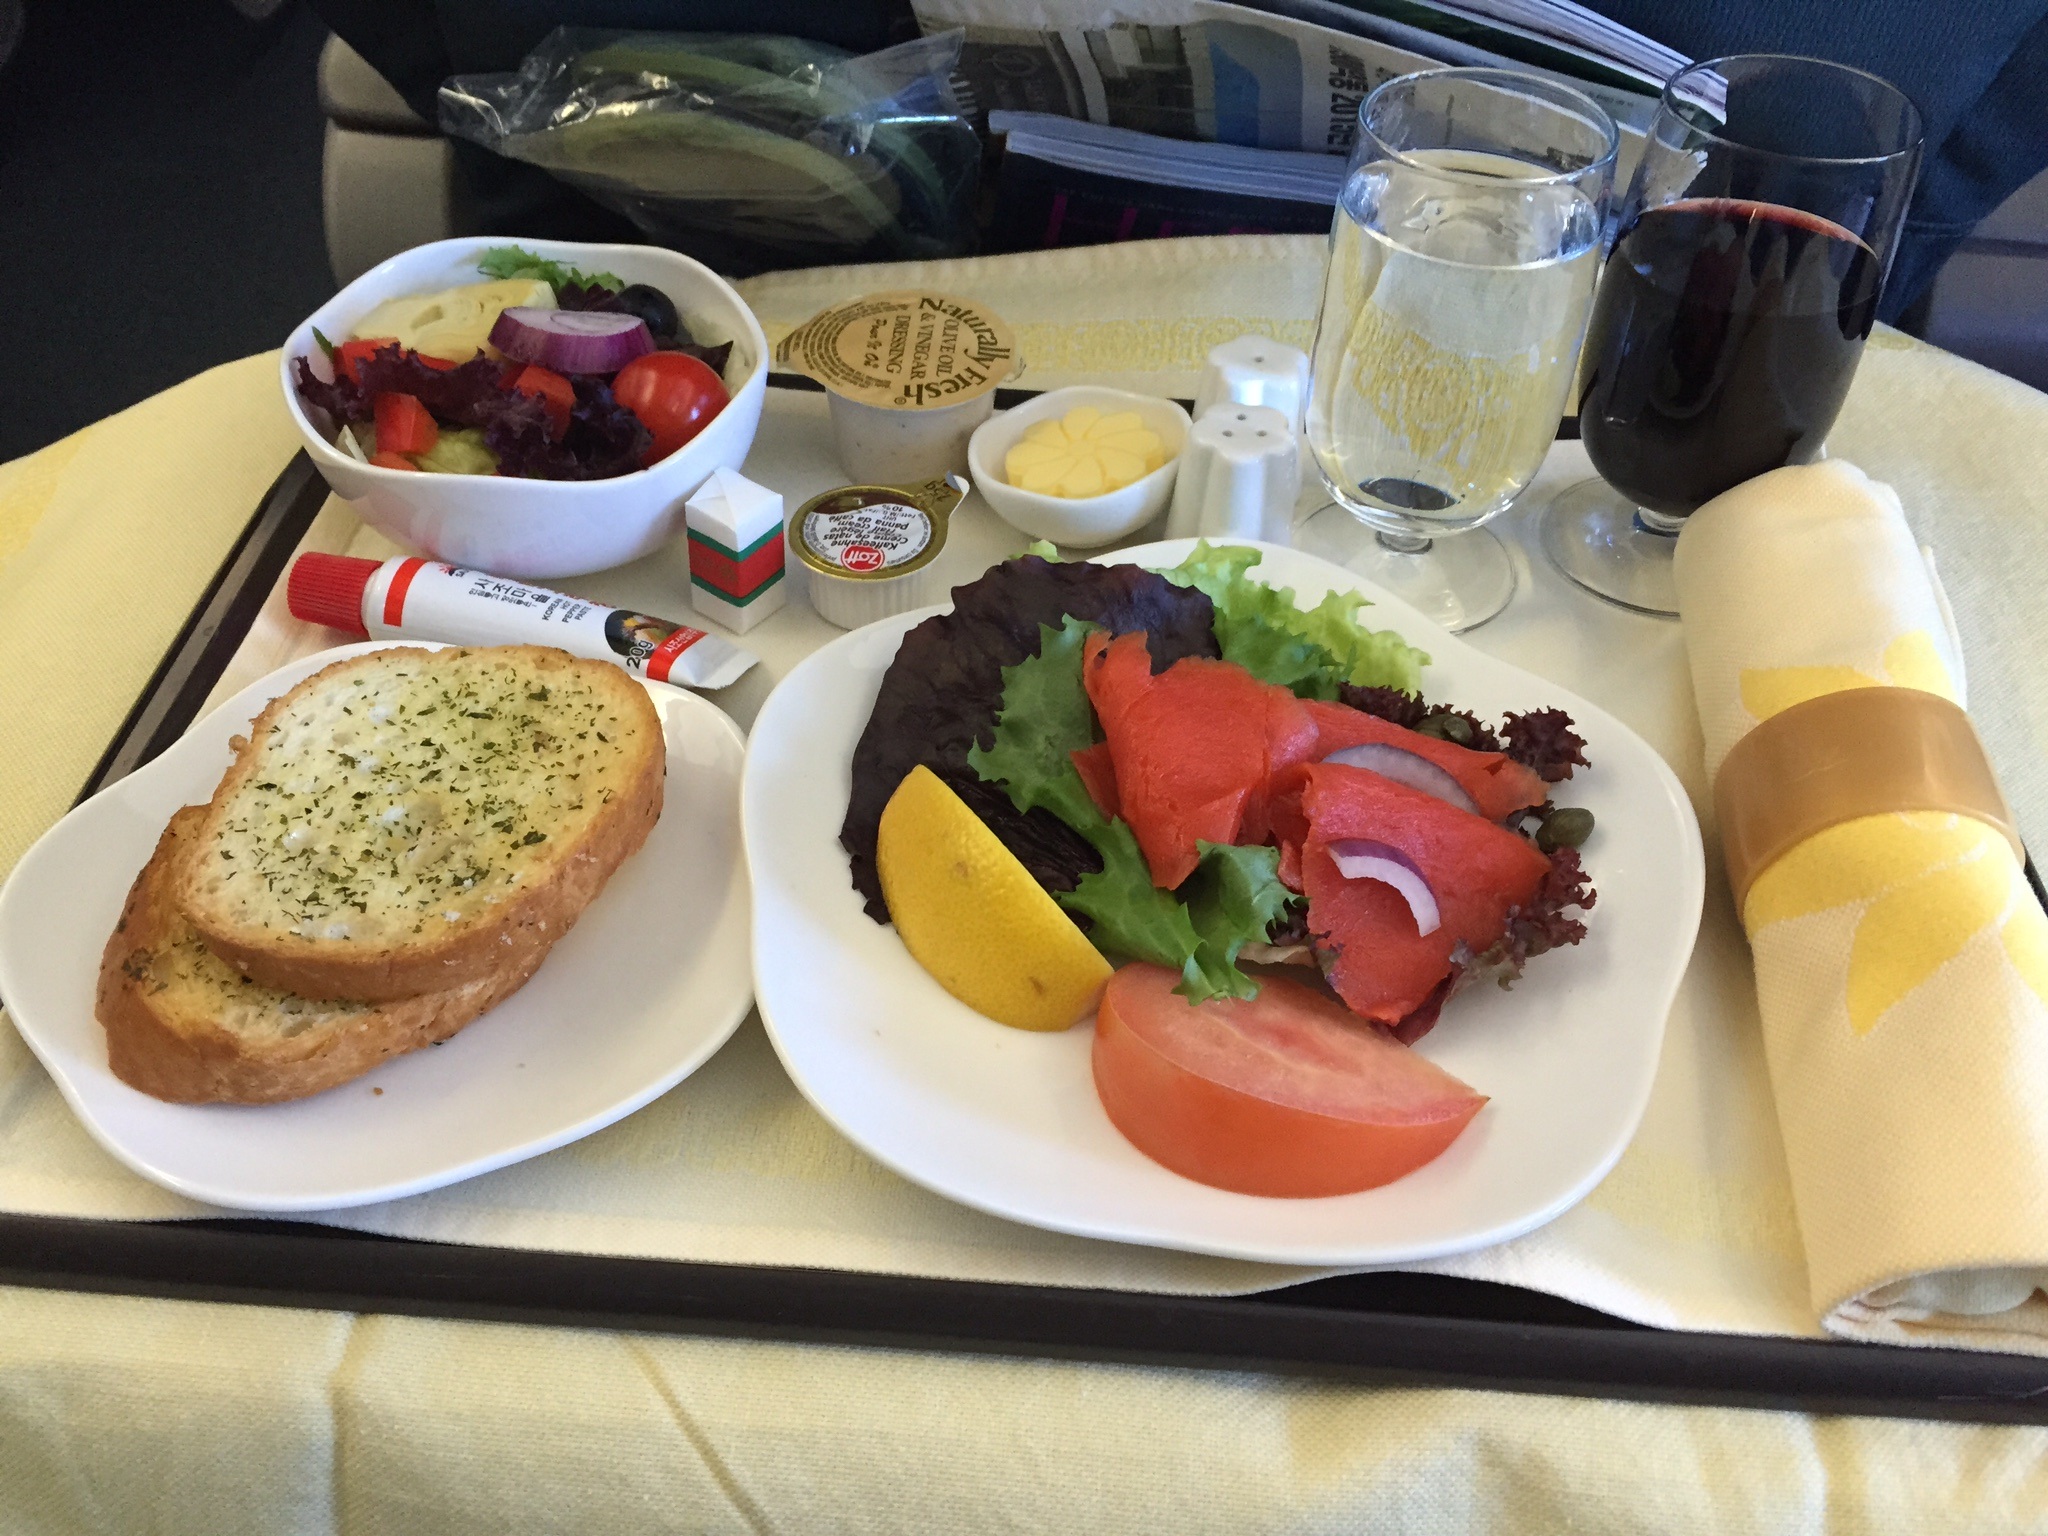
restaurant, dish, meal, food, breakfast, lunch, cuisine, dinner, supper, brunch, sense, hors d oeuvre, full breakfast, business class, in flight meal